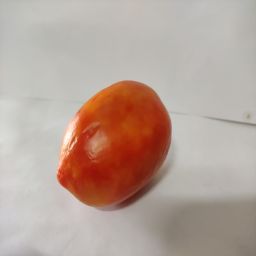
Crop: Tomato
Quality: Ripe